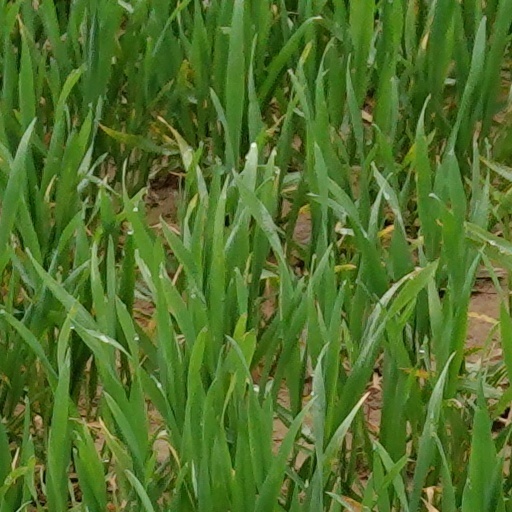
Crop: wheat